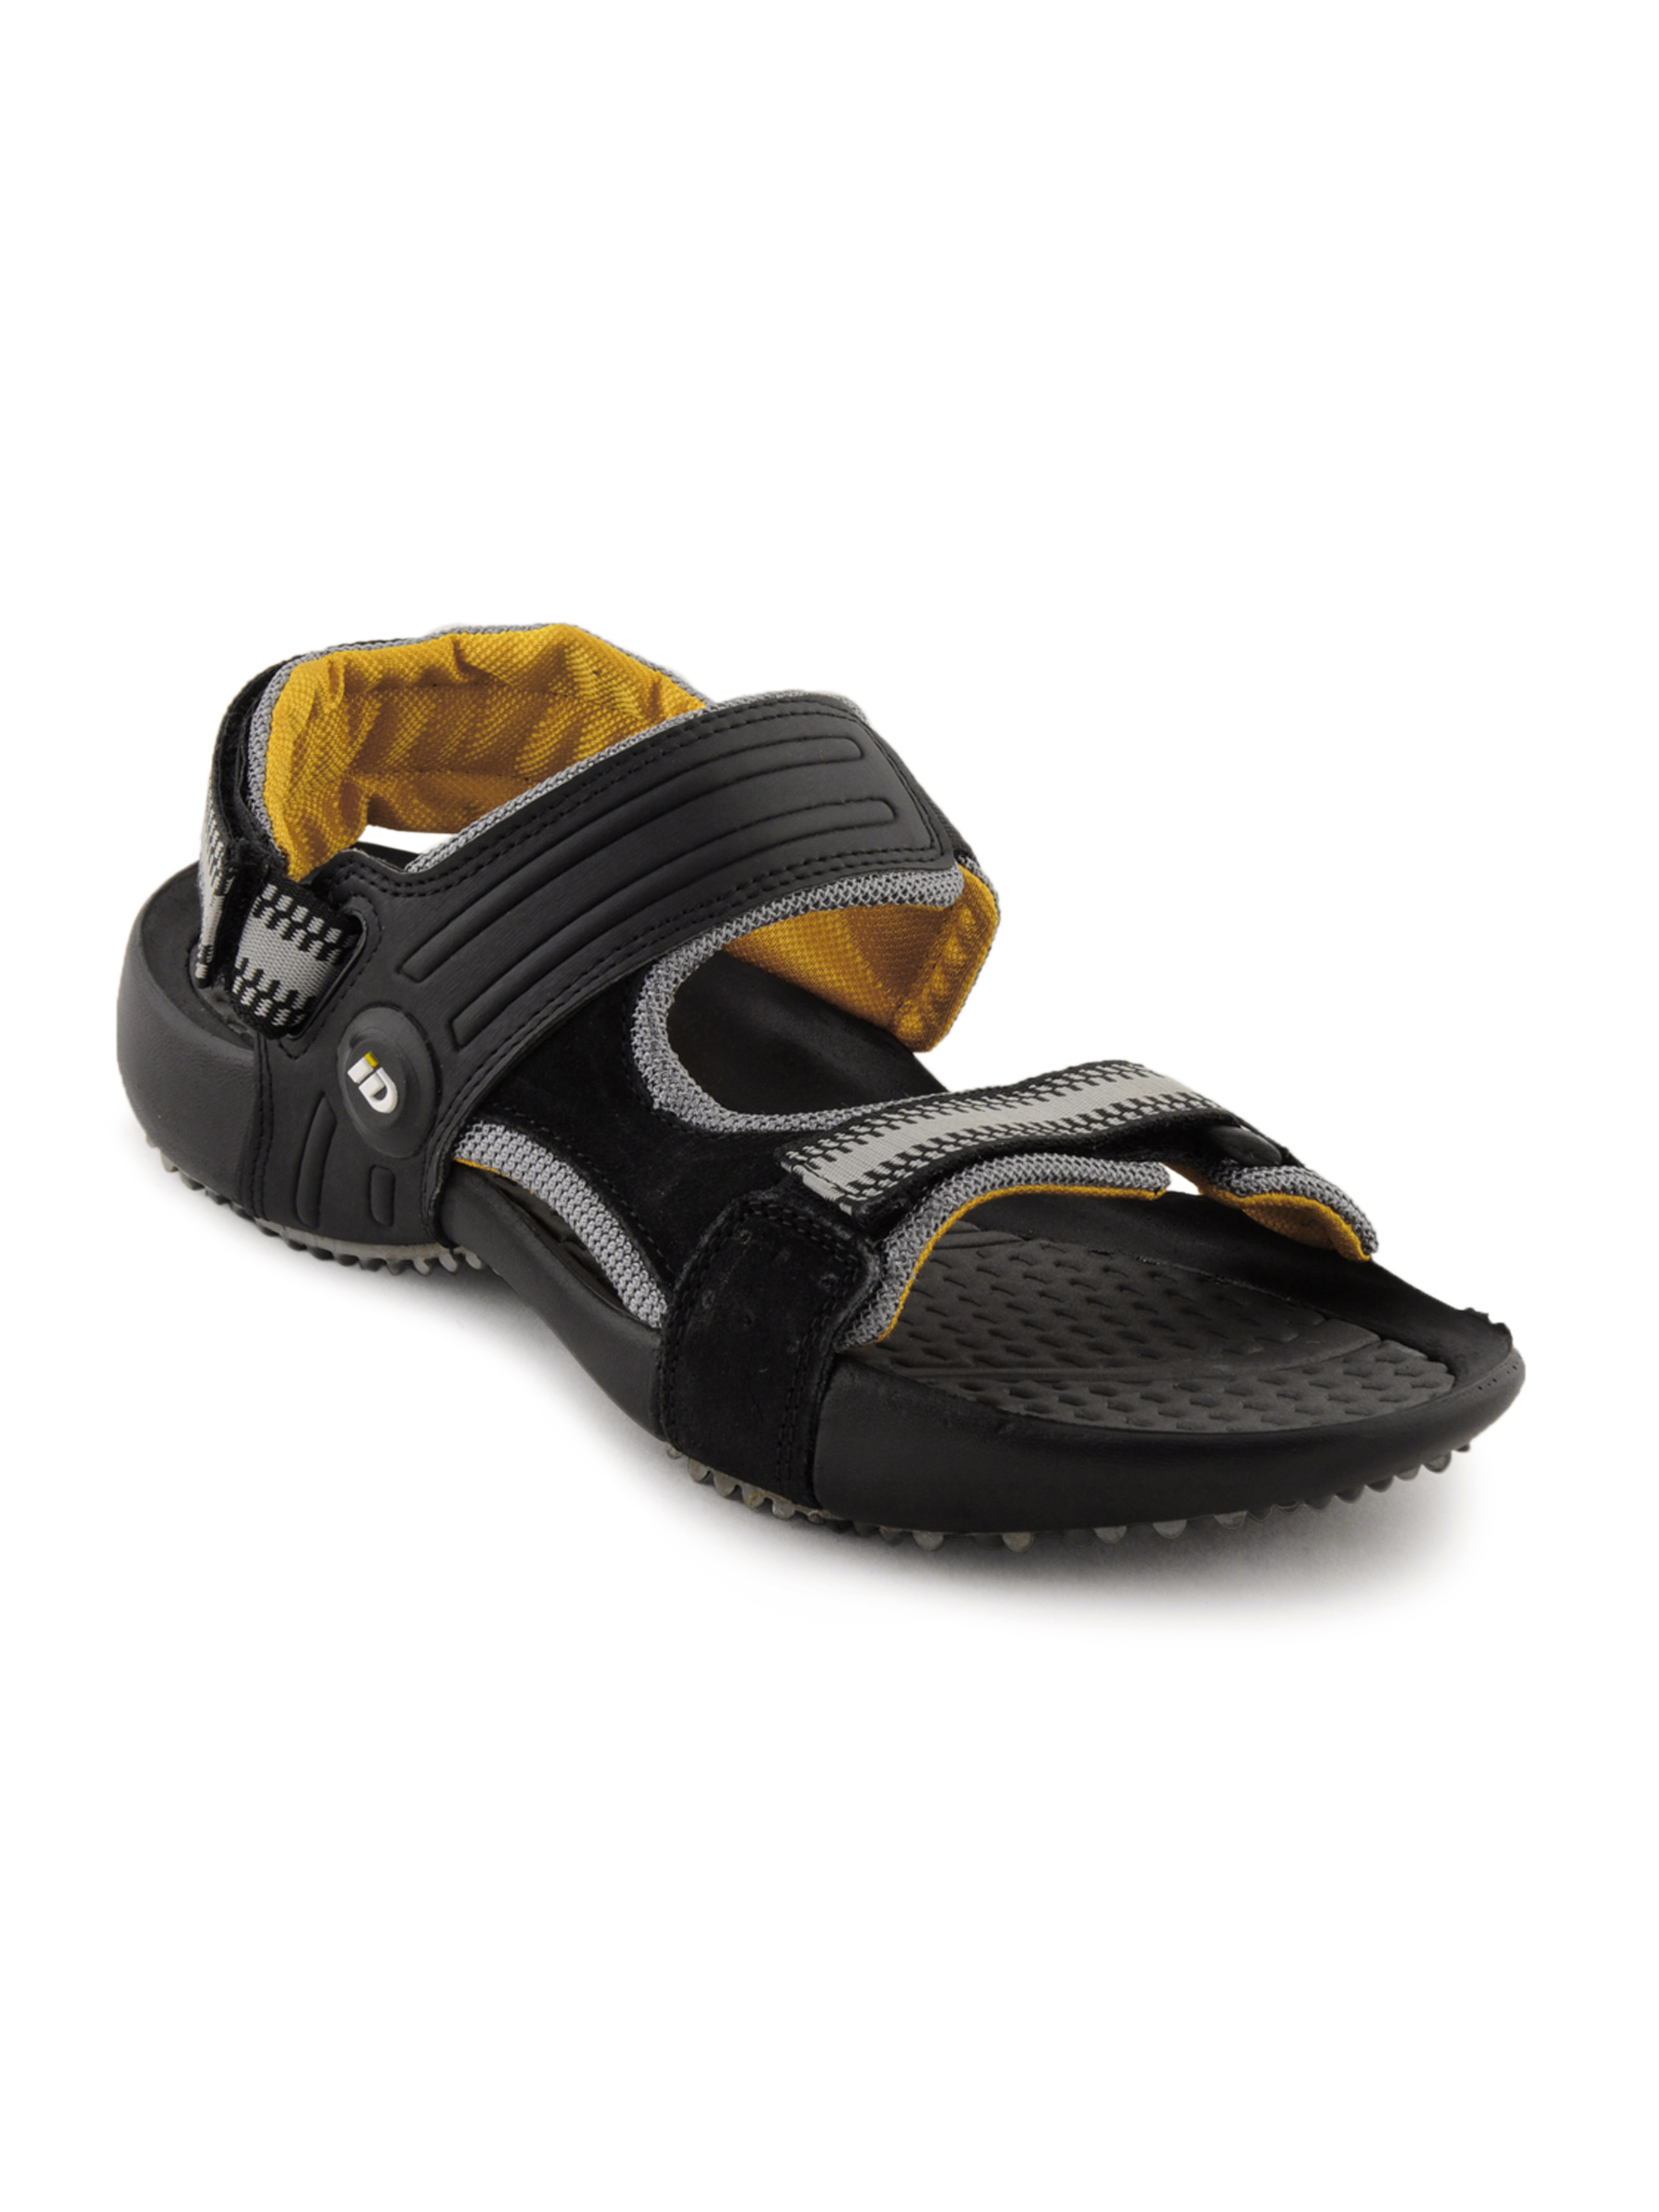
iD Men Casual Black Sandals
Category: Footwear / Sandal / Sandals
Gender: Men
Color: Black
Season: Spring 2012
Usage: Casual